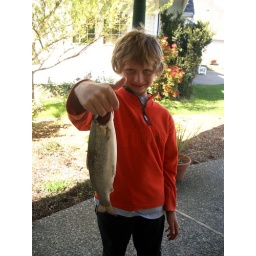
Ben's first fish - 14&amp;quot; rainbow trout caught in 90 feet of water at Cultus Lake.